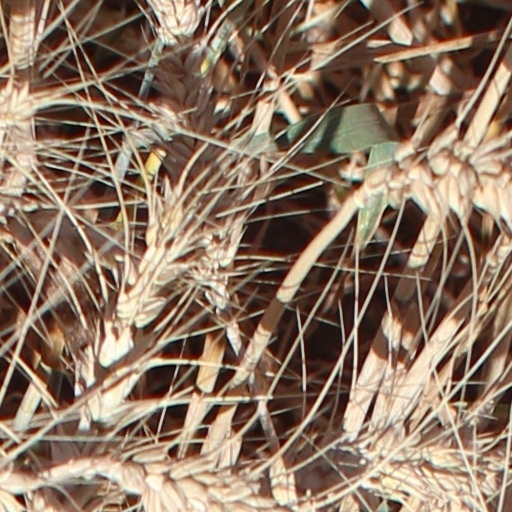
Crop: wheat